Historien om någon

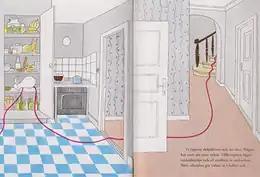

"Historien om någon" is a mystery picture book with an unseen point-of-view character serving as a stand-in for the reader, who searches for an unknown visitor in a home. In a hide-and-seek-like fashion, the reader follows the trail of a red string of yarn from the point-of-view character's grandma's knitting, which the visitor has brought with them.